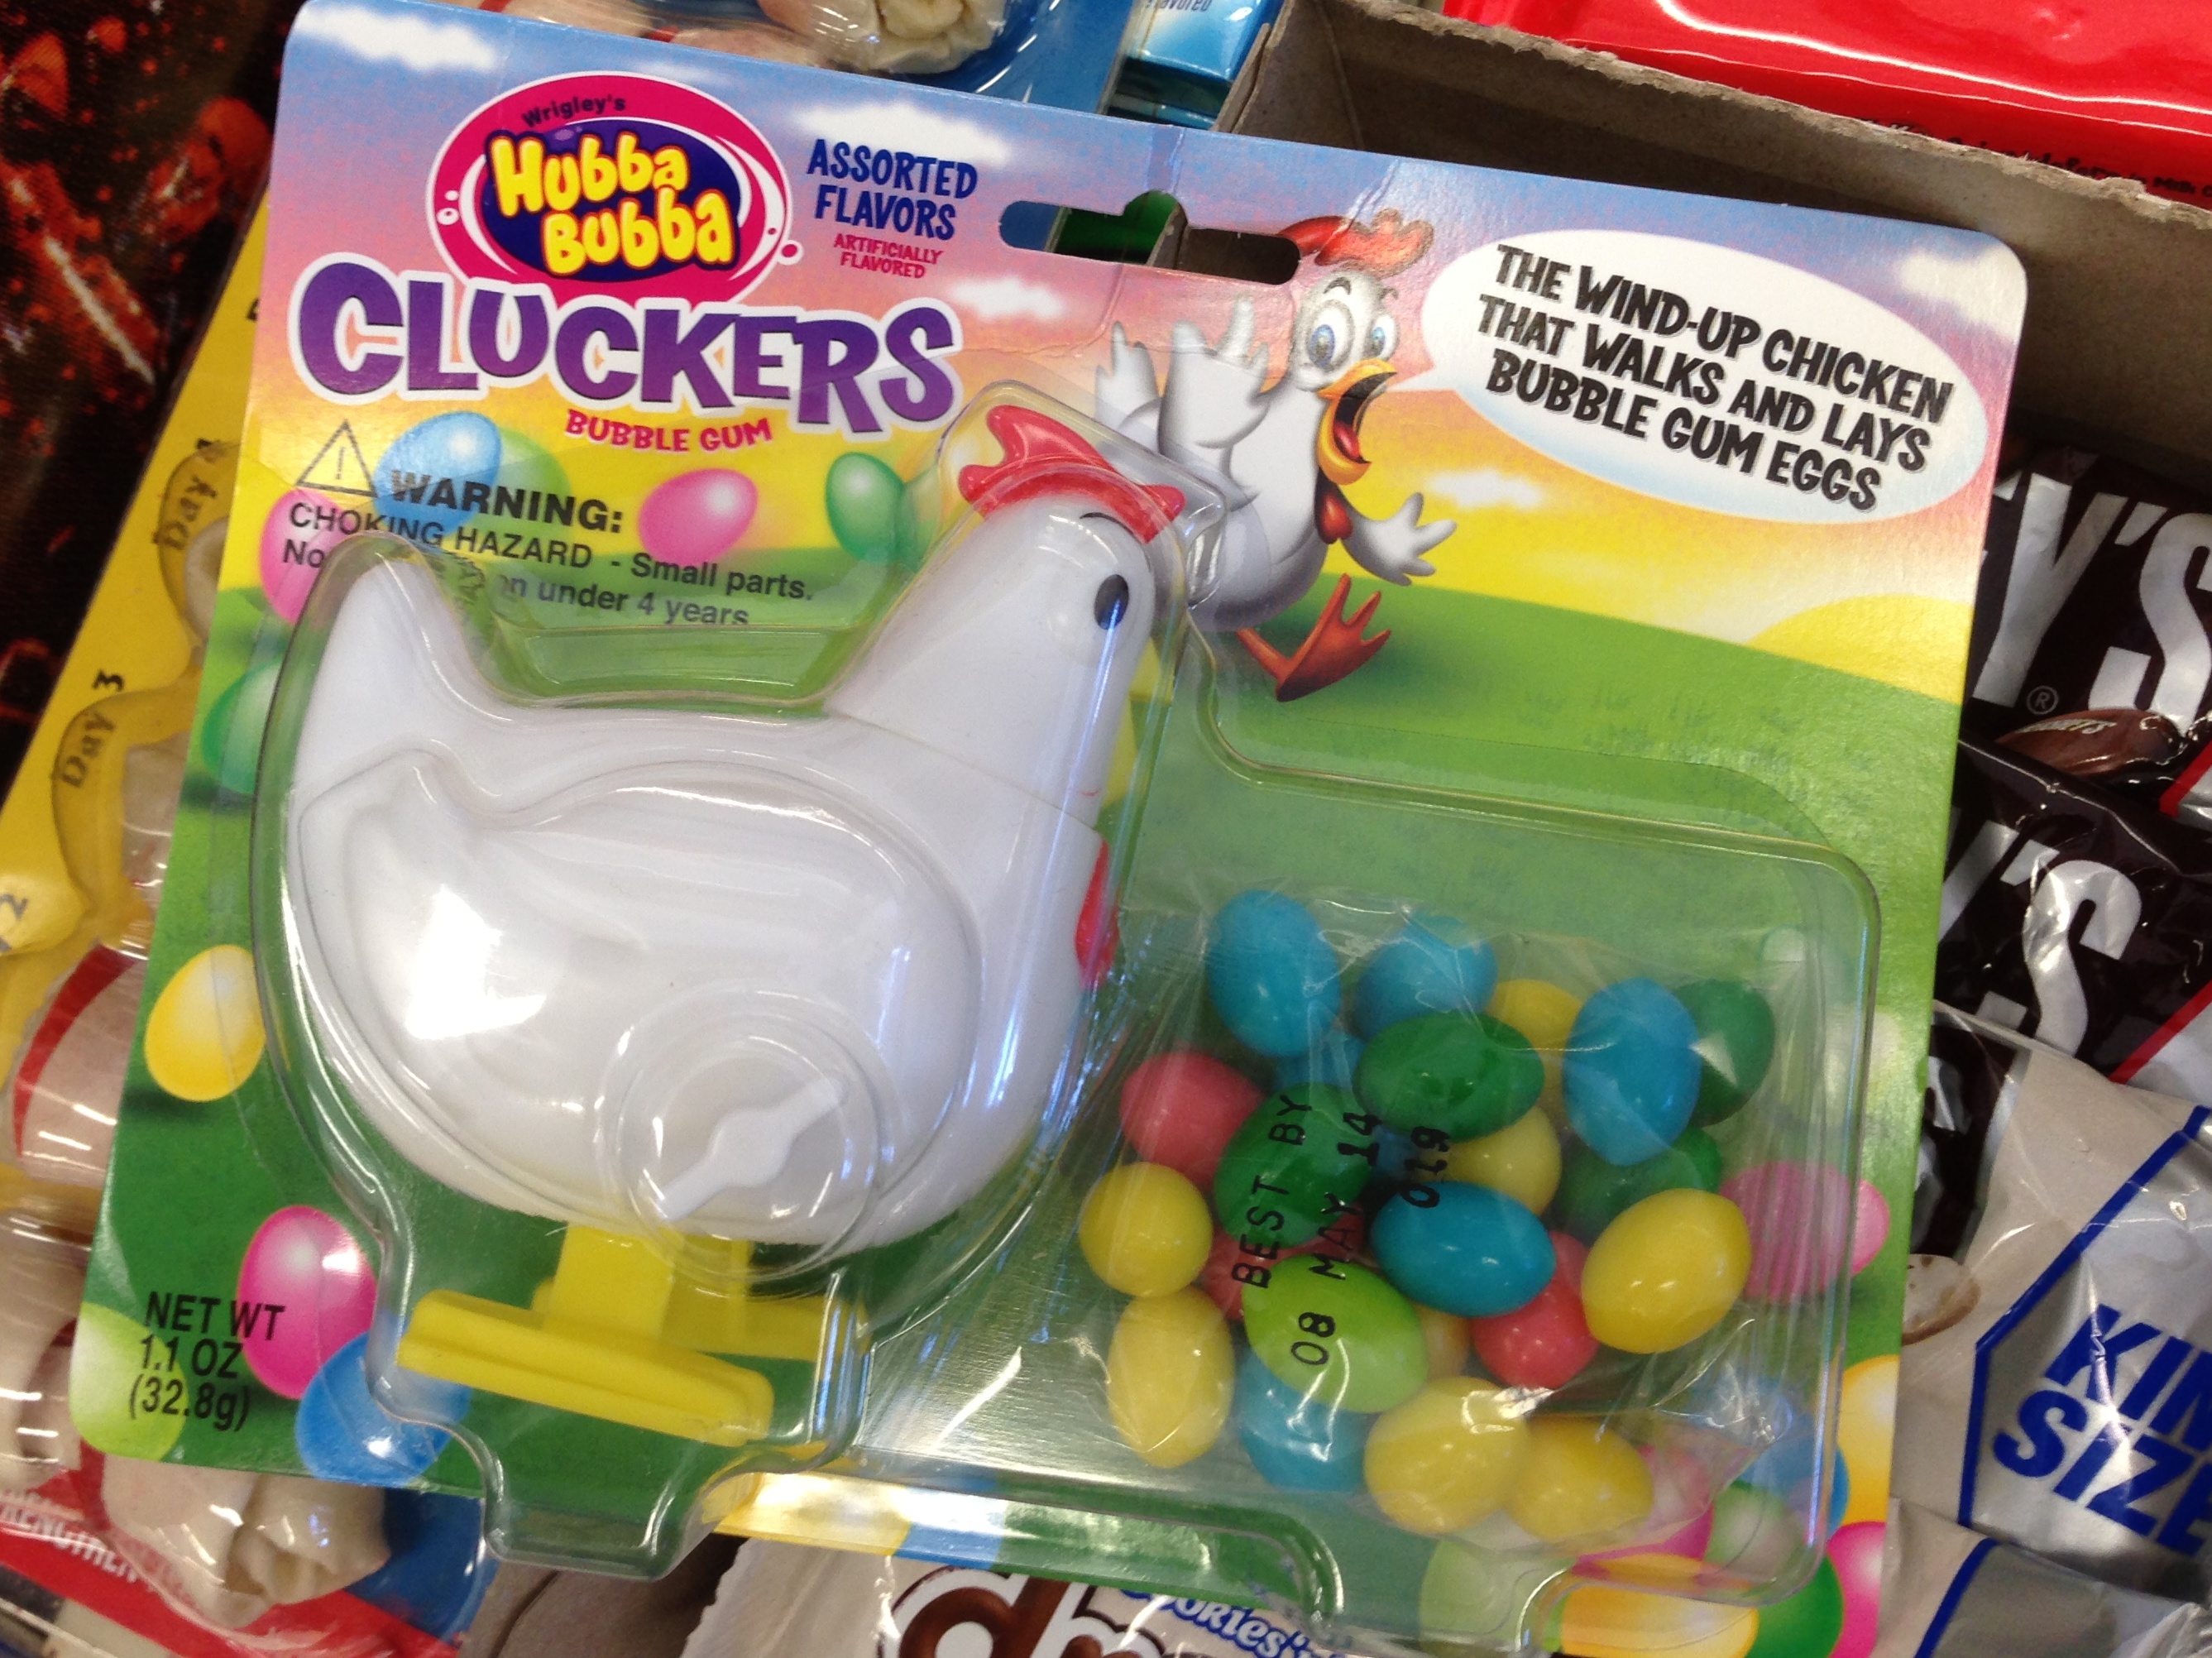
play, food, dessert, toy